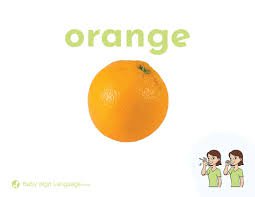
Label: Orange